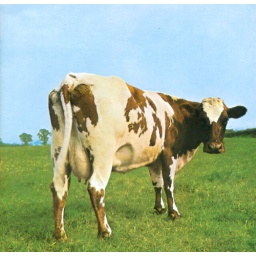
Atom heart mother - pink floyd 1970. cover art by Hipgnosis. the cow is a holstein called lullabell III